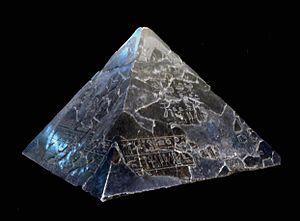
Ouserkarê Khendjer est un roi de la XIIIᵉ dynastie. Il est connu pour sa pyramide à Saqqarah.